Flight and expulsion of Germans (1944–1950)

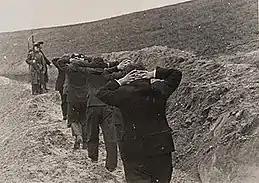
Polish teachers from Bydgoszcz guarded by members of "Volksdeutscher Selbstschutz" before execution

During the Nazi German occupation, many citizens of German descent in Poland registered with the Deutsche Volksliste. Some were given important positions in the hierarchy of the Nazi administration, and some participated in Nazi atrocities, causing resentment towards German speakers in general. These facts were later used by the Allied politicians as one of the justifications for the expulsion of the Germans. The contemporary position of the German government is that, while the Nazi-era war crimes resulted in the expulsion of the Germans, the deaths due to the expulsions were an injustice.